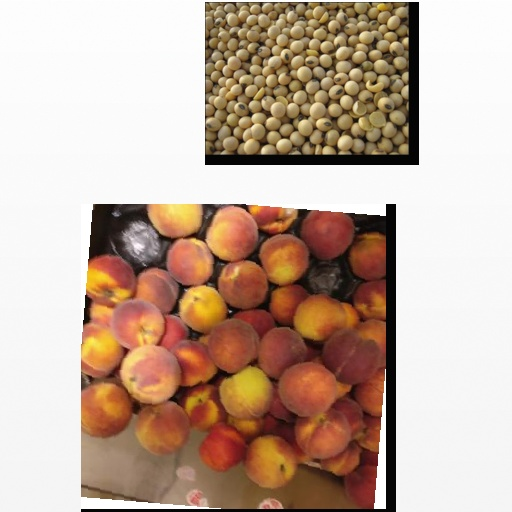
Food items: soybean, peach